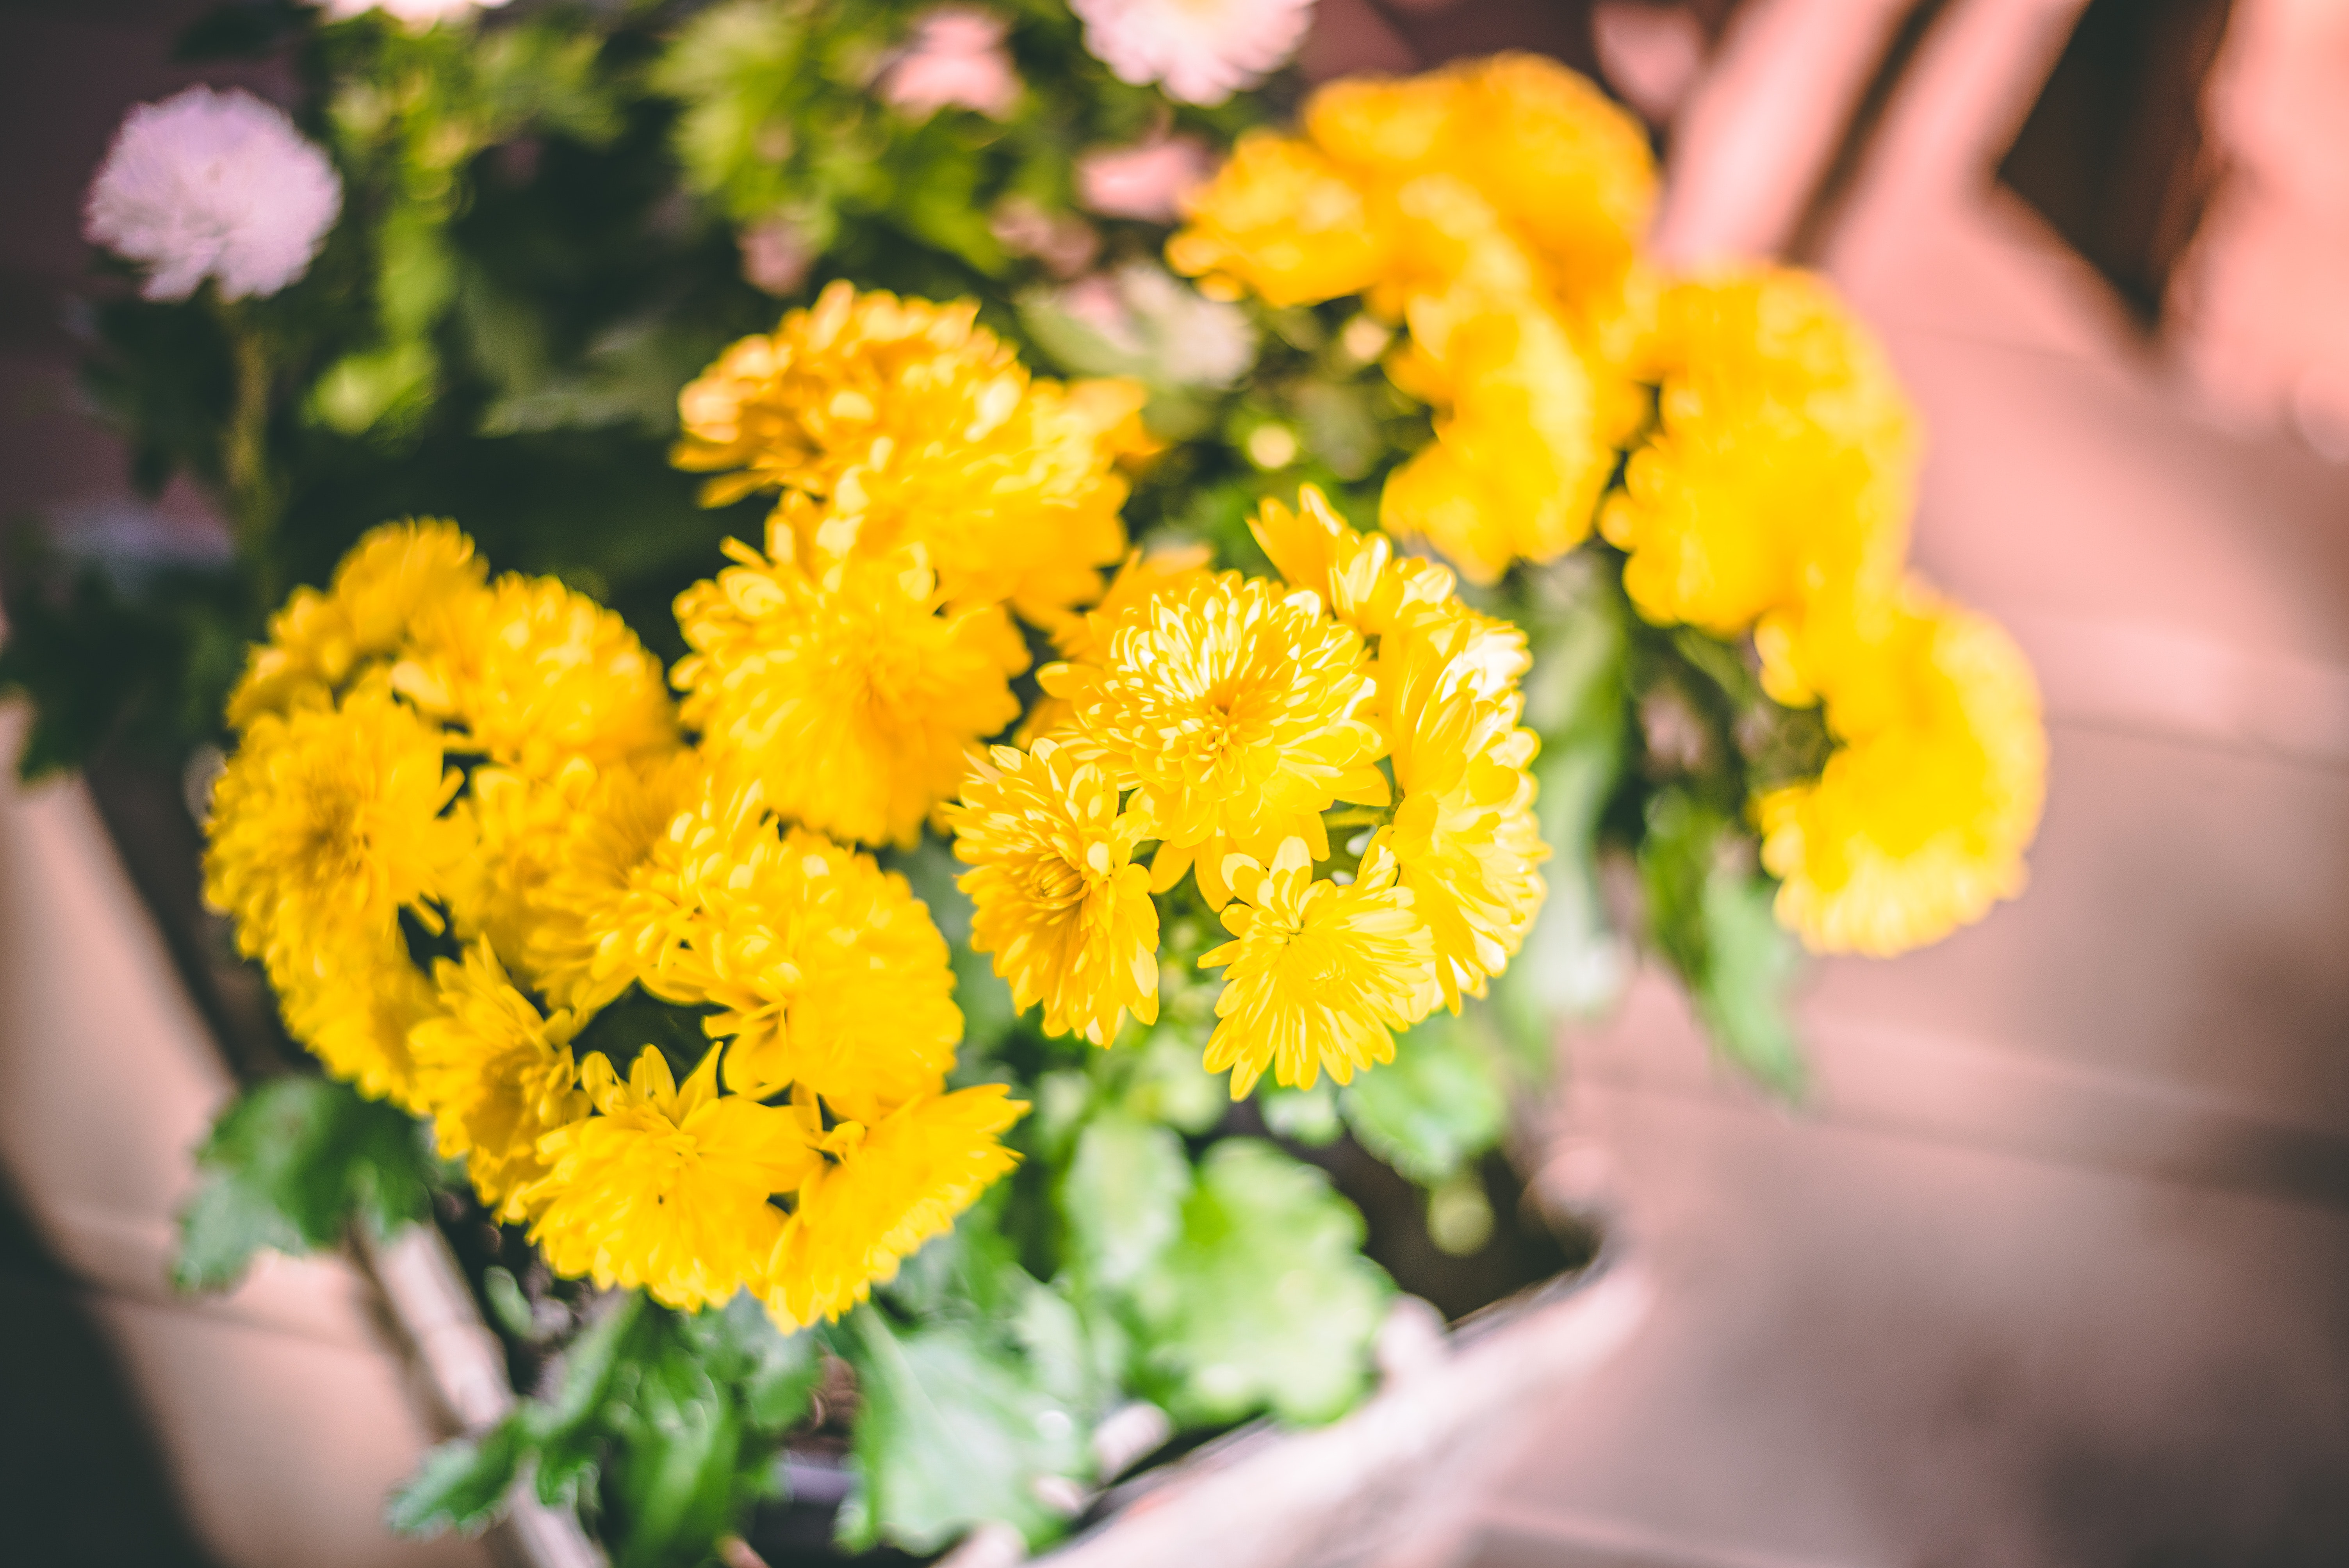
flower, flowering plant, plant, yellow, petal, floristry, bouquet, spring, annual plant, floral design, flower arranging, mimosa, cut flowers, herbaceous plant, perennial plant